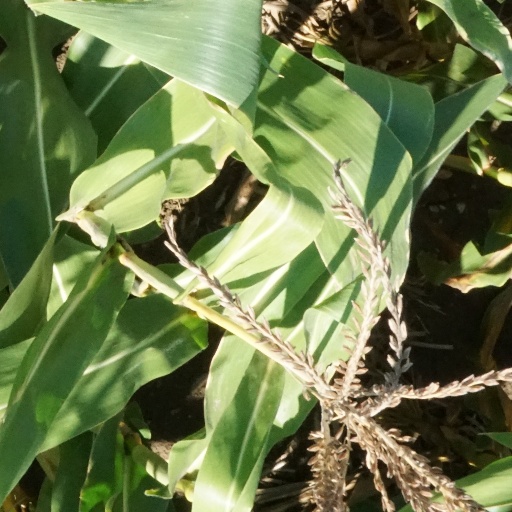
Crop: maize; corn